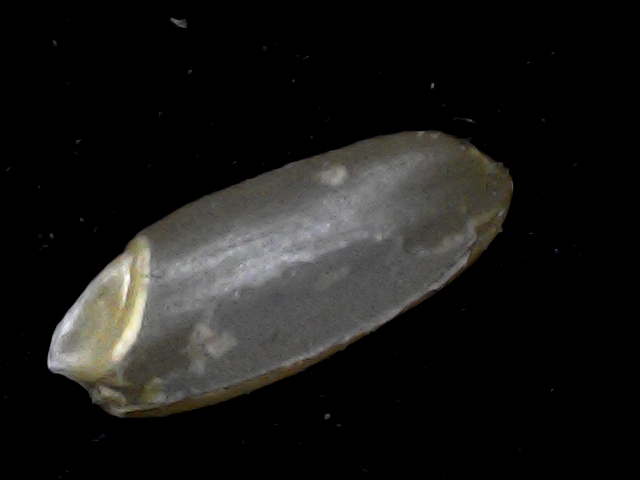
Rice variety: BD76